Nelson Lee (detective)

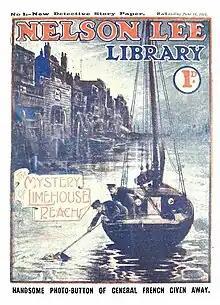
Nelson Lee Library #1

Lee featured in his own long-running magazine, "The Nelson Lee Library", from 1915 to 1933 which was published in four "series". The first issue of "The Nelson Lee Library" was published on 12 June 1915, entitled "The Mystery of Limehouse Reach" and written by Sexton Blake writer A. C. Murray. Many other popular Blake writers would pen Lee tales including William Murray Graydon, William J. Bayfield, George Hamilton Teed, Norman Goddard, and Edwy Searles Brooks.